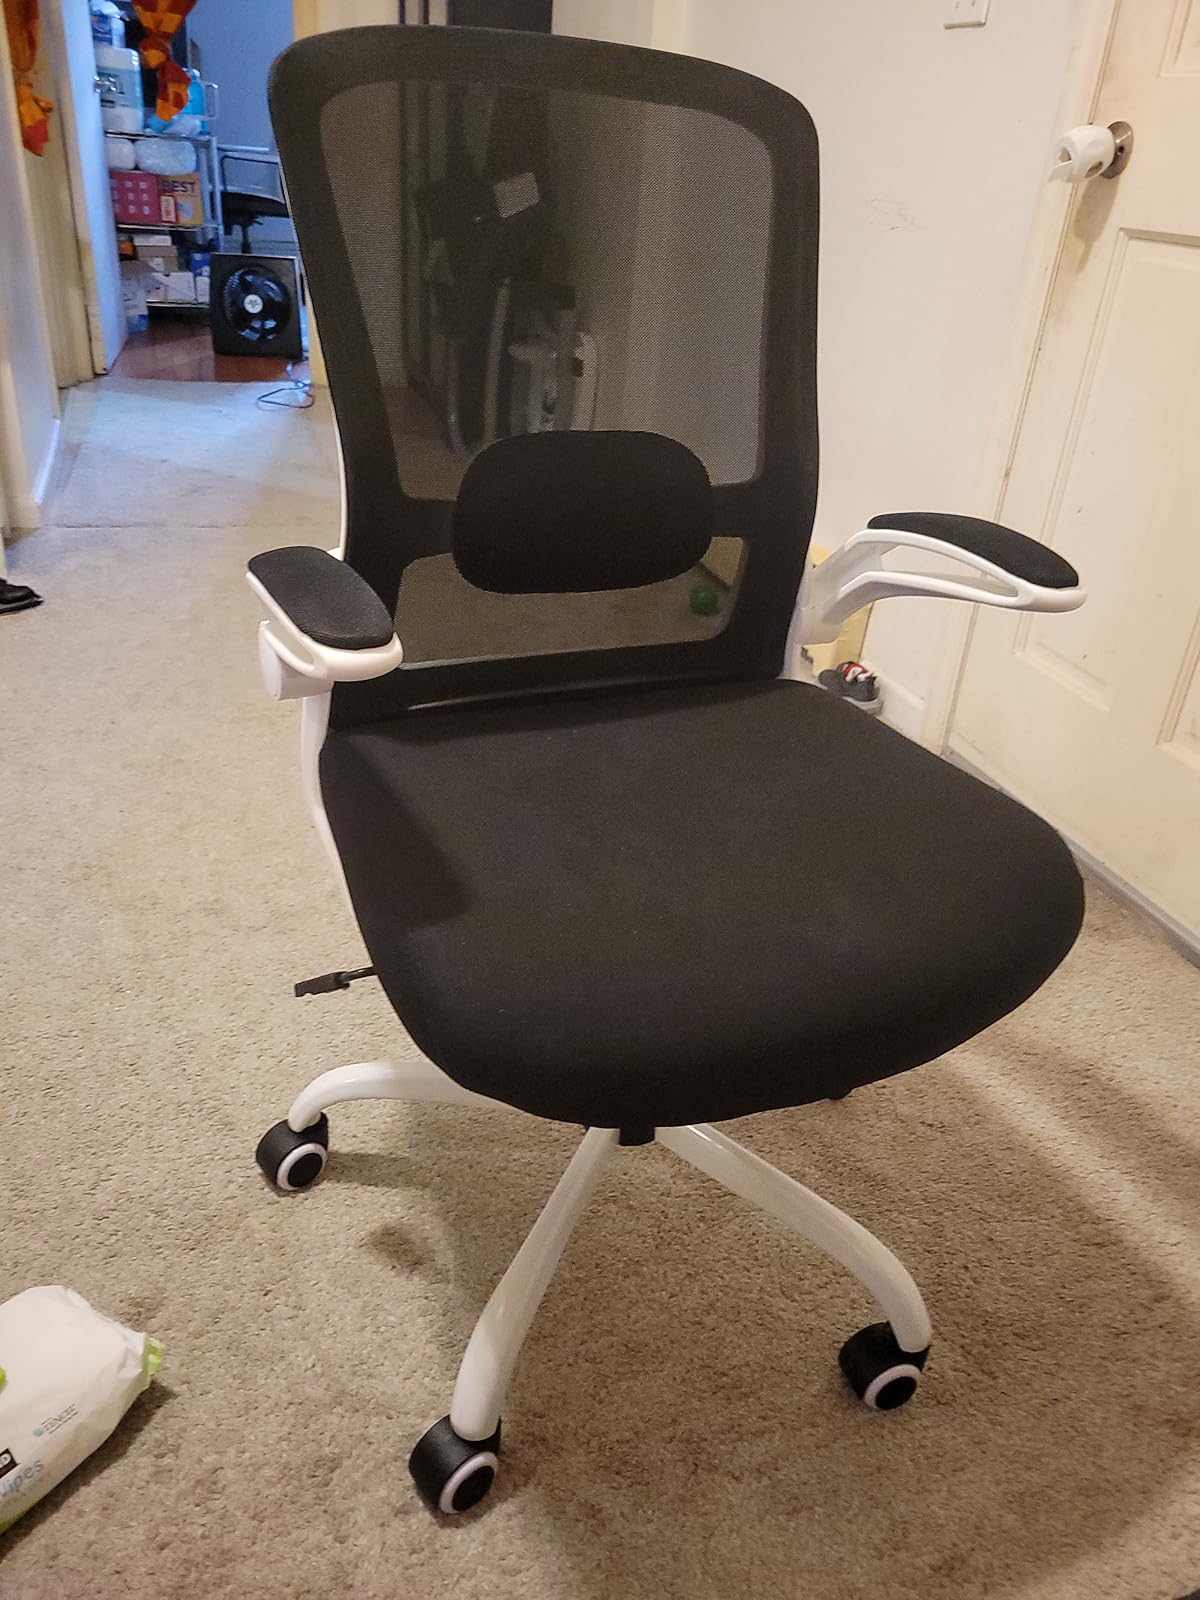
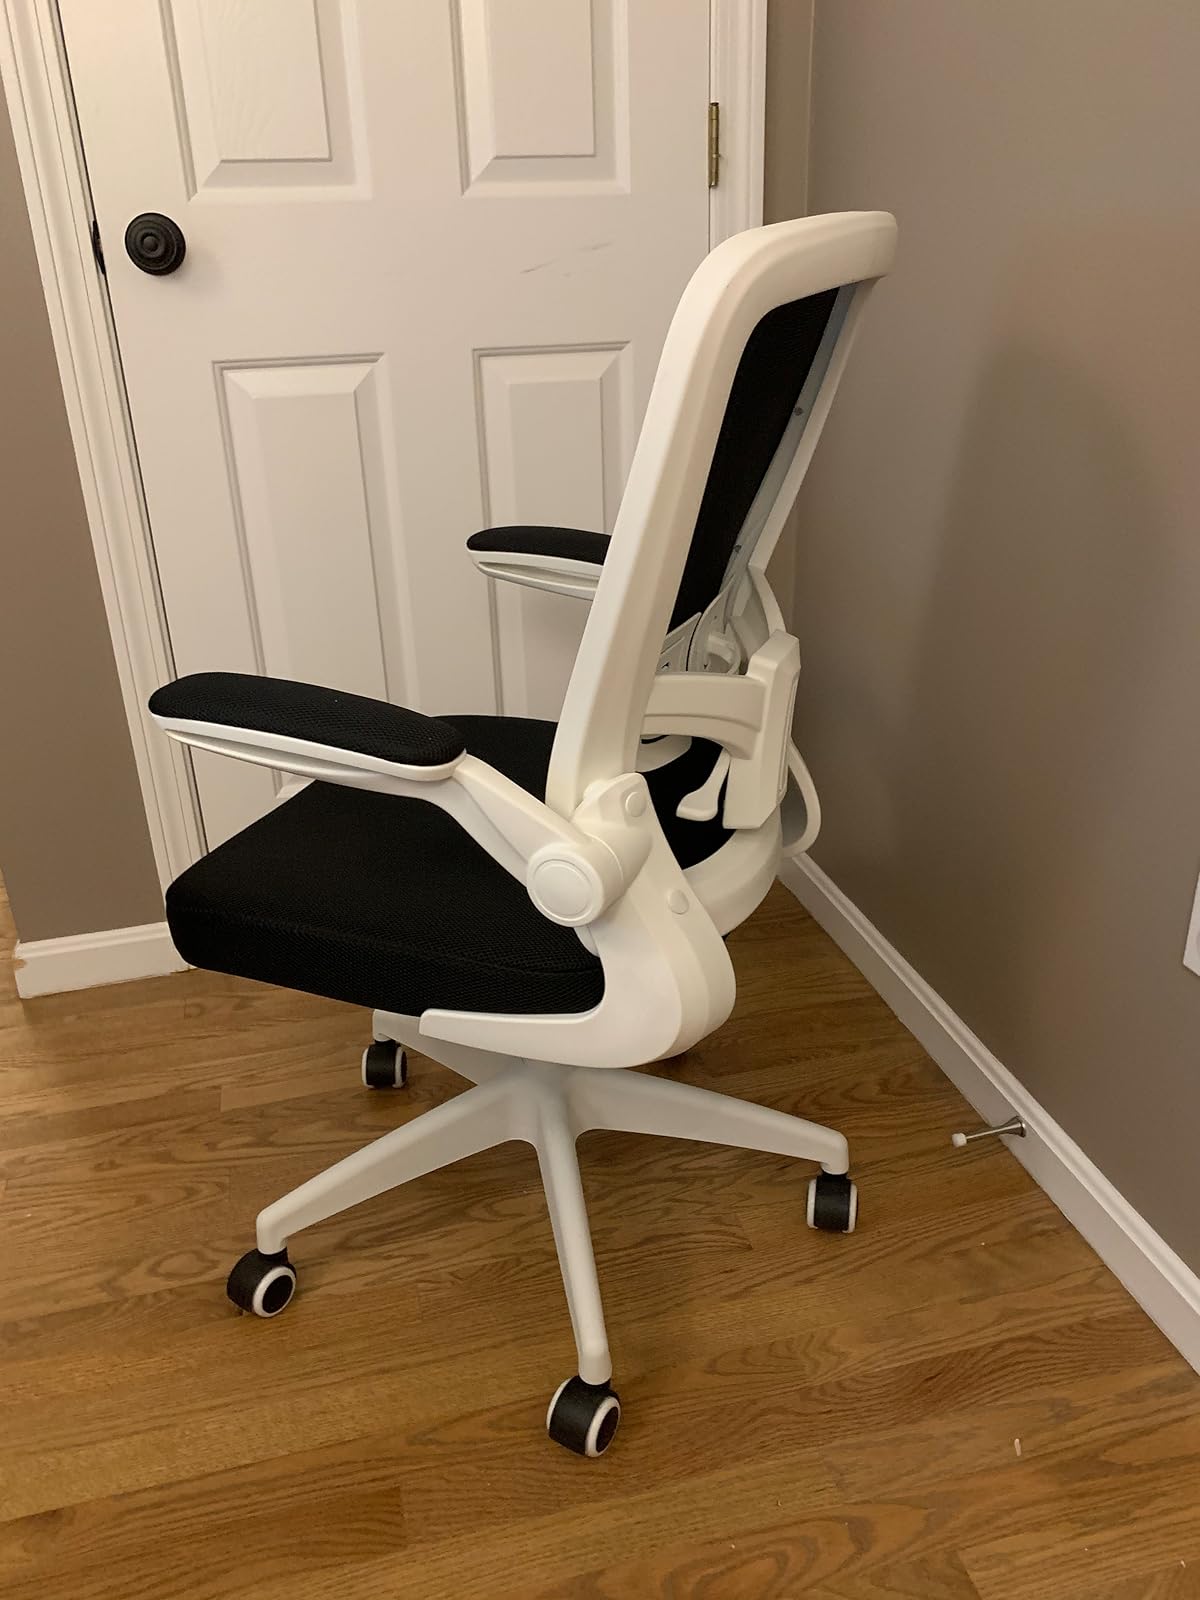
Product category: items_chair
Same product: no